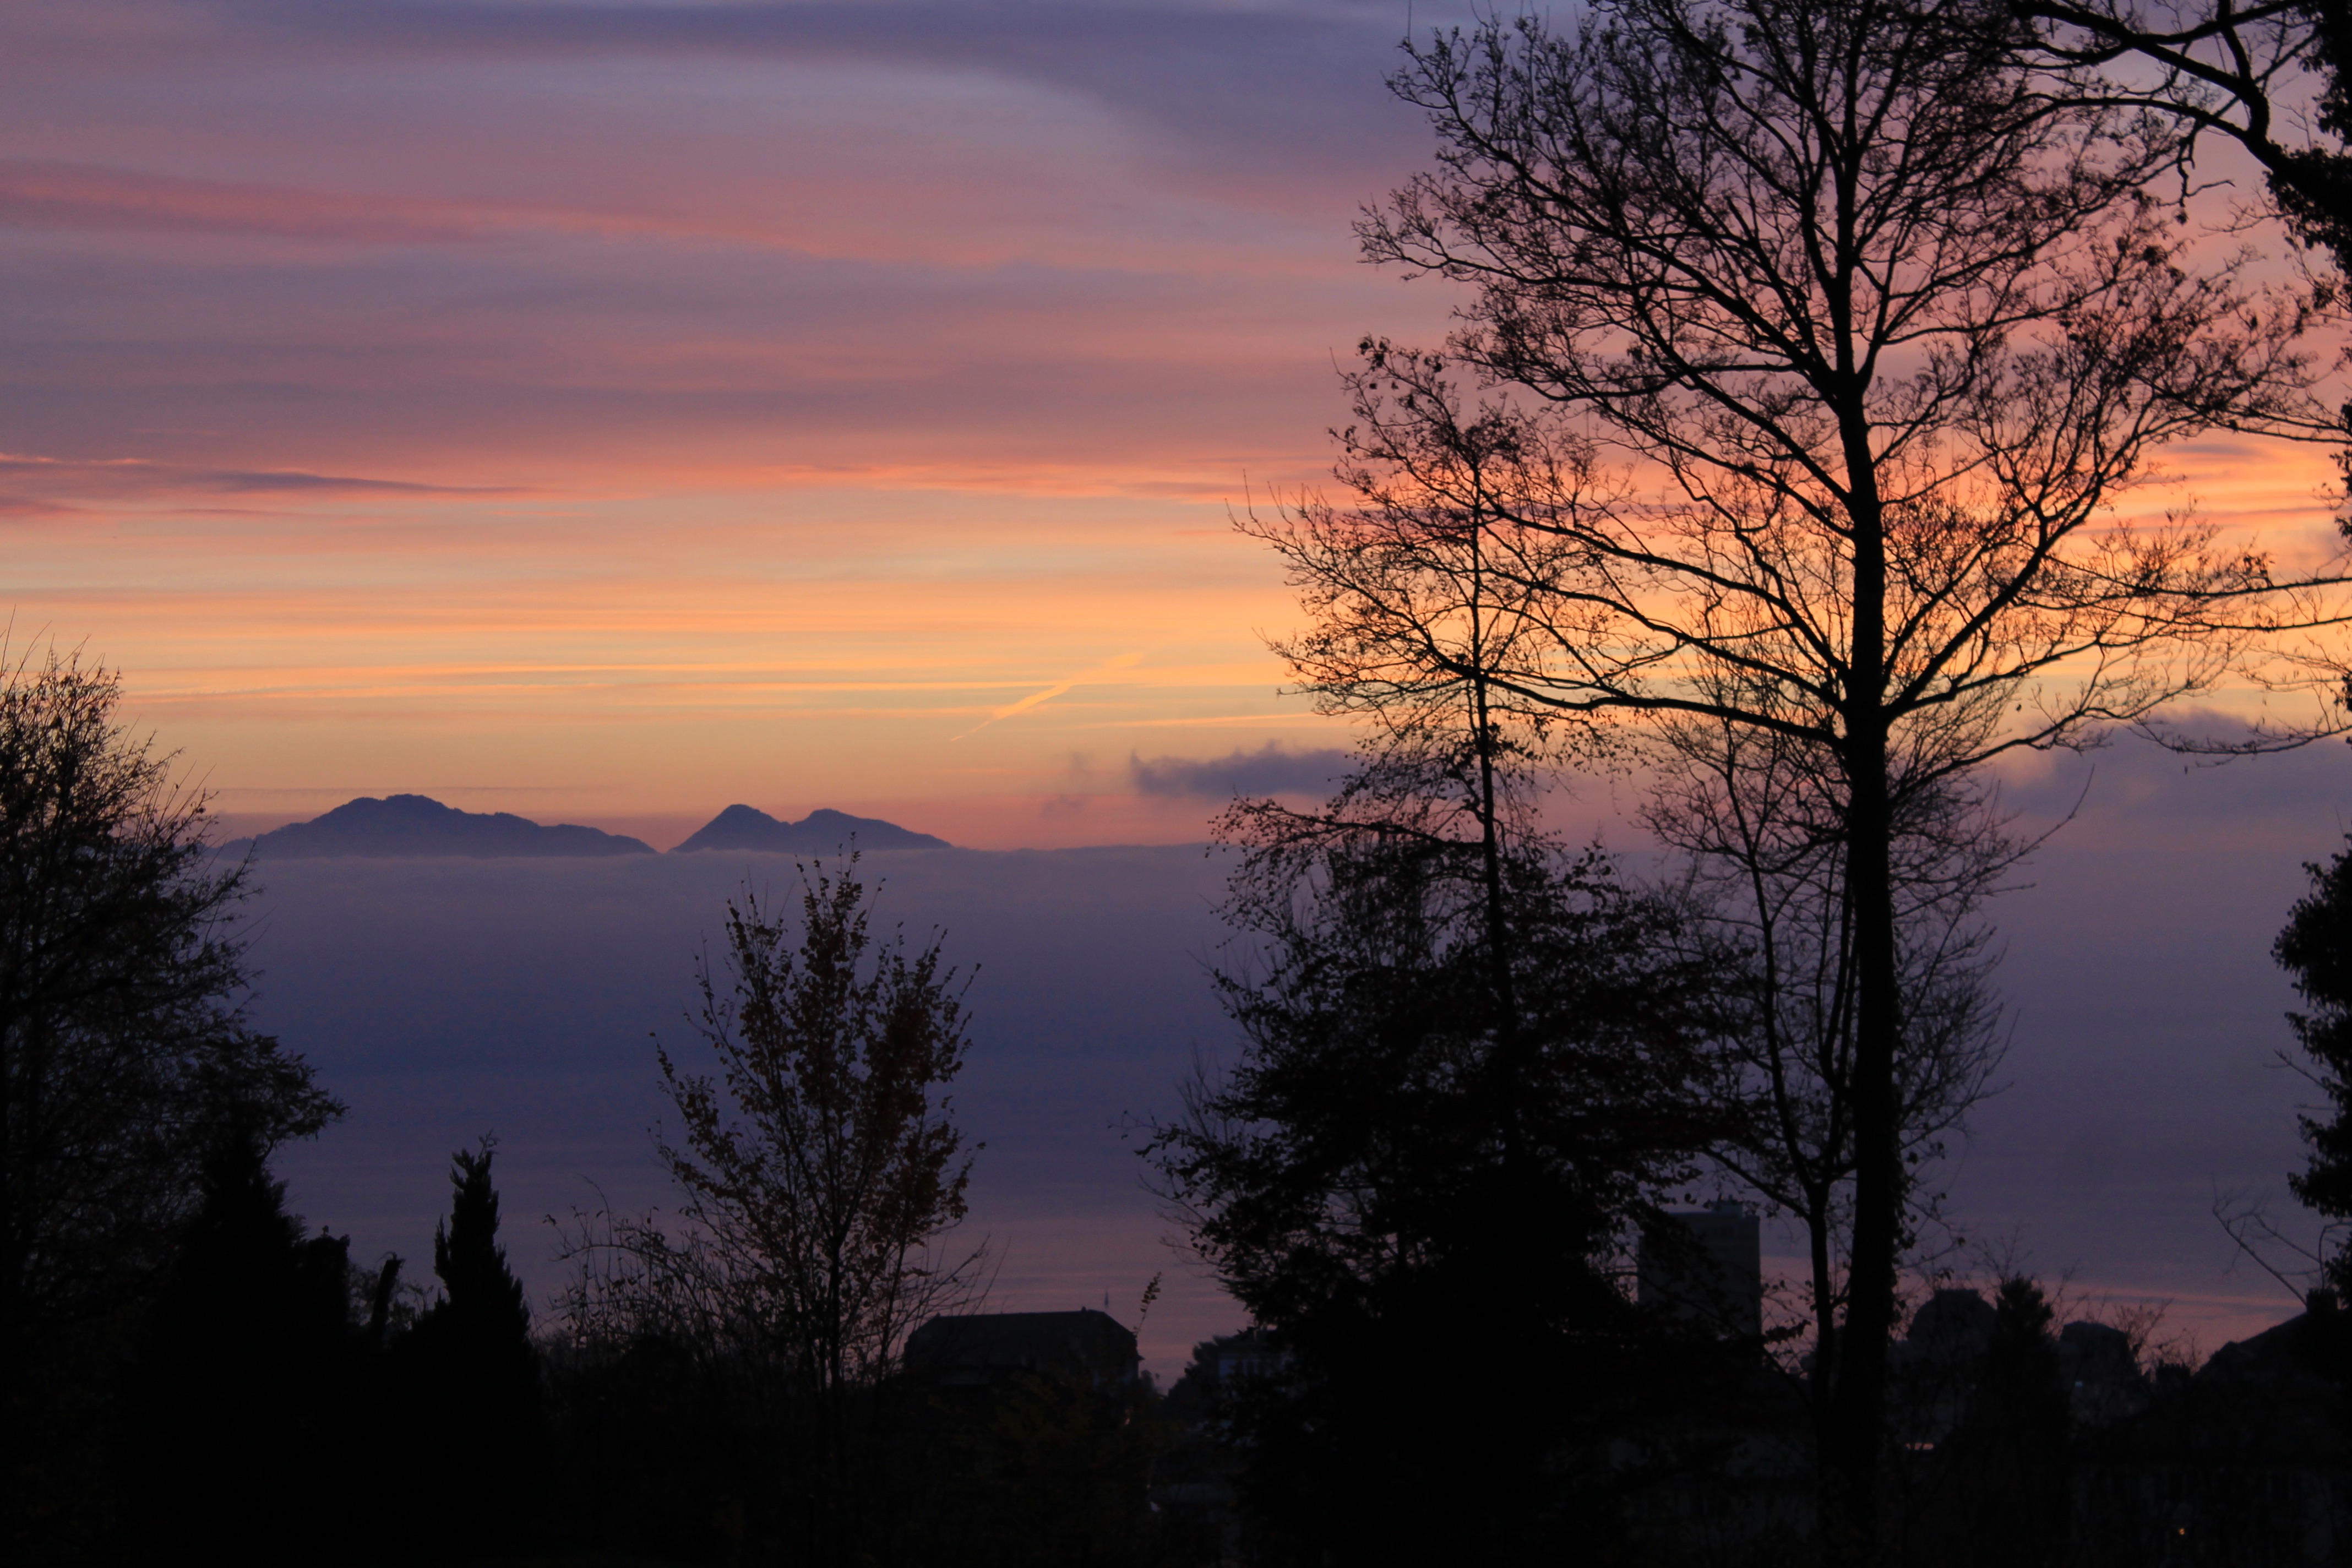
tree, nature, cloud, sky, sunrise, sunset, mist, morning, dawn, atmosphere, dusk, evening, afterglow, atmospheric phenomenon, red sky at morning